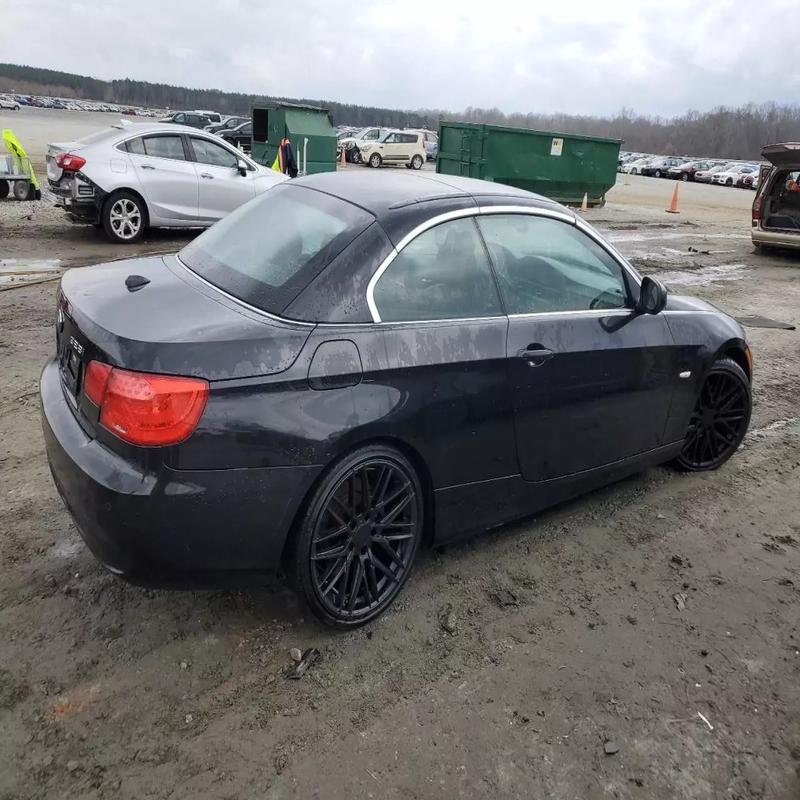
Aucun dommage détecté.
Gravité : aucun